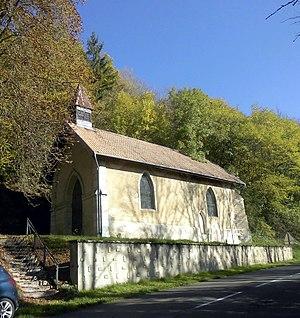
La chapelle Saint-Symphorien à Mathay
Mathay est une commune française située dans le département du Doubs en région Bourgogne-Franche-Comté.
La liste des chapelles du Doubs présente les chapelles situées sur le territoire des communes du département français du Doubs. Il est fait état des diverses protections dont elles peuvent bénéficier et, notamment, les inscriptions et classements au titre des monuments historiques.